Volhynian Germans

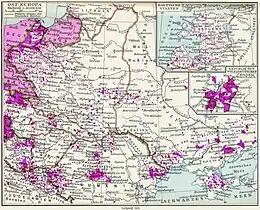
1925 map of German settlements in Eastern Europe, with Volhynian Germans in the center of the map

Volhynian Germans were ethnic Germans who settled in the Volhynia region of the Russian Empire, now part of northwestern Ukraine, from the early 19th century onwards. Their migration was primarily encouraged by Polish landlords seeking to develop agricultural land. The majority of these settlers originated from Congress Poland, with others coming from regions such as East and West Prussia, Pomerania, Posen, Württemberg, and Galicia. Unlike German communities in other parts of the Russian Empire, Volhynian Germans were dispersed across over 1,400 Villages, rather than residing in concentrated colonies. By the turn of the 20th century, their population had grown to approximately 200,000.